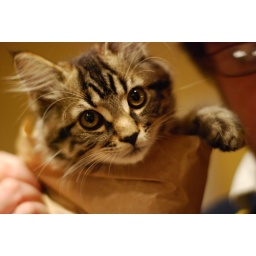
cat in bag - 2